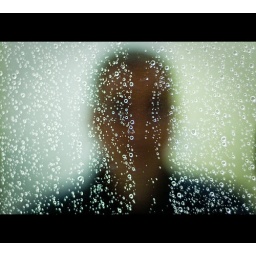
Drowning in Rain on the kitchen window